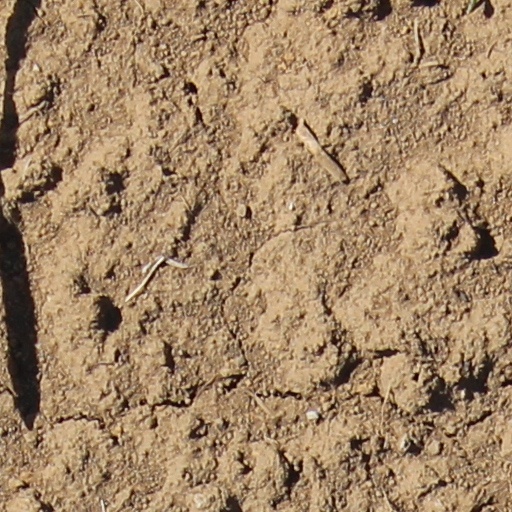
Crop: wheat